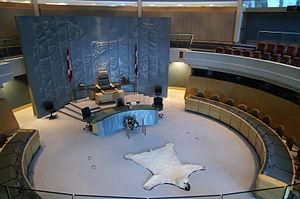
L'Assemblée législative des Territoires du Nord-Ouest est l'organe législatif et le siège du gouvernement des Territoires du Nord-Ouest. Elle se situe à Yellowknife.
La politique dans les Territoires du Nord-Ouest repose sur un régime parlementaire basé sur le système de Westminster avec la particularité de fonctionner sans partis politiques mais dans le cadre d'un gouvernement de consensus.